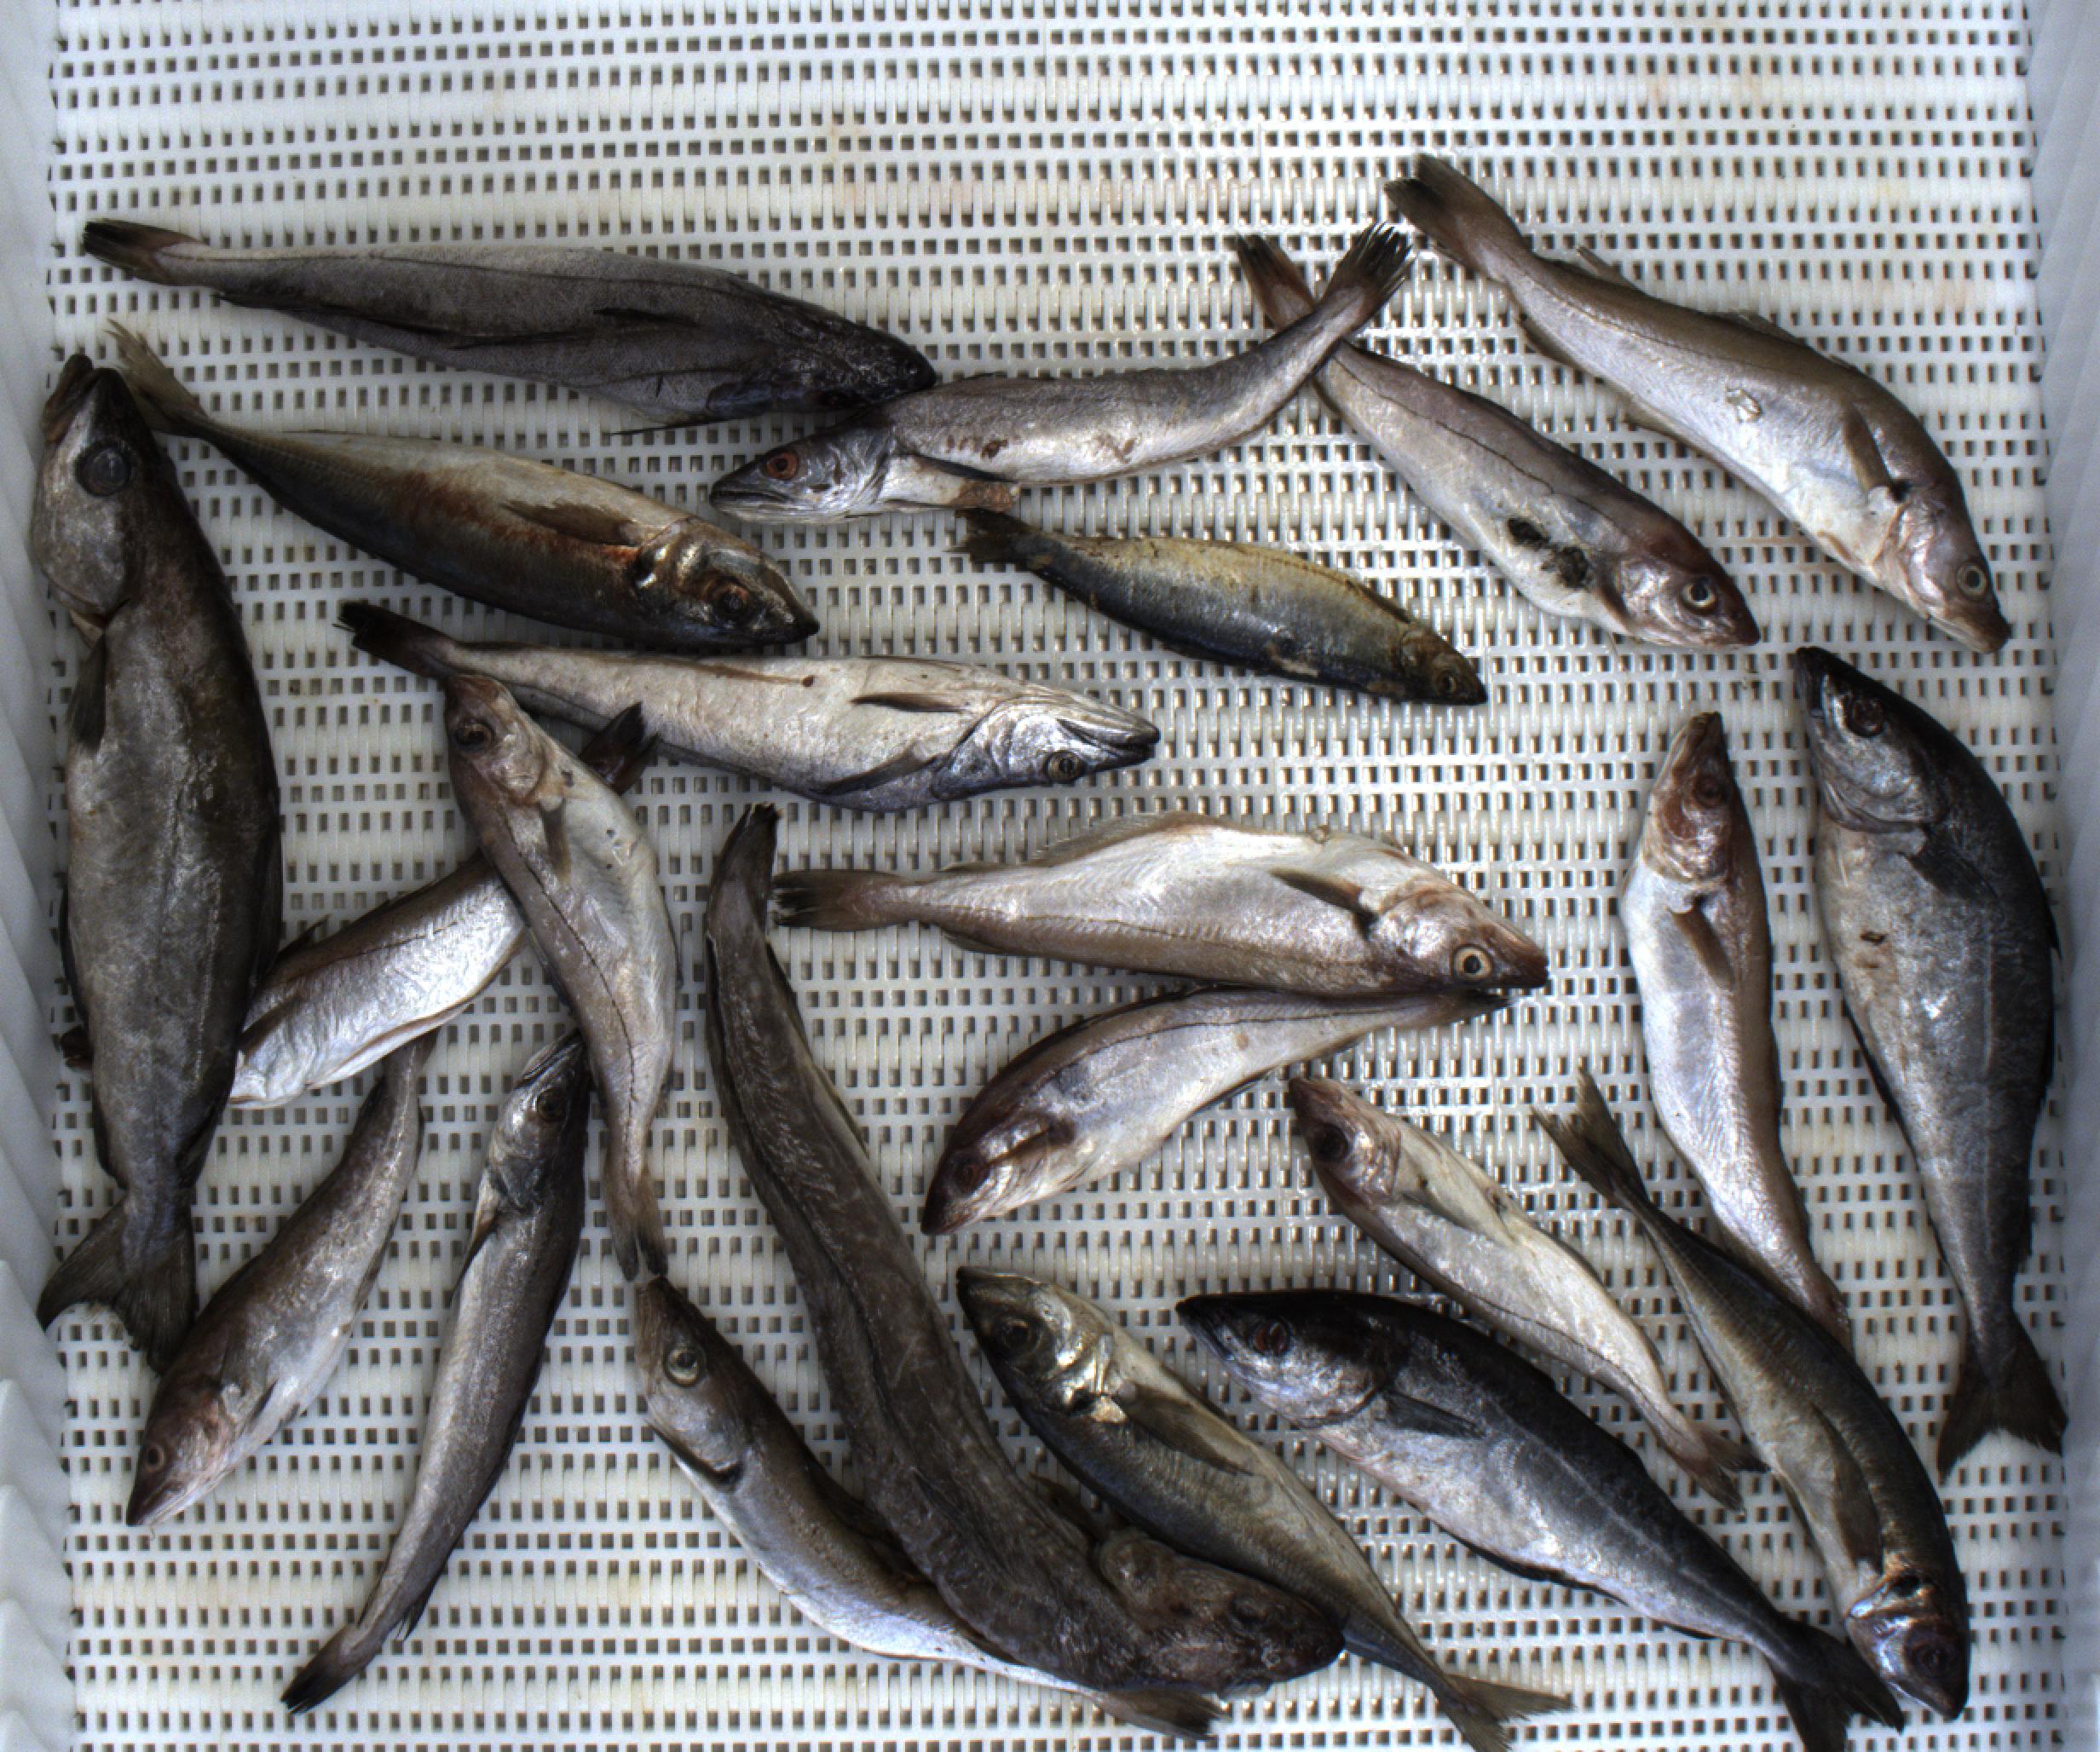
Total fish: 22
Cod: 1
Haddock: 4
Whiting: 5
Hake: 4
Horse mackerel: 3
Saithe: 2
Other: 3